Hyundai Motor India

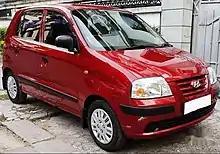
Hyundai Santro Xing (discontinued-2015) was a successful car in India. It was manufactured only by HMIL.

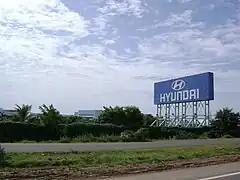

Hyundai Motor India Limited (HMIL) is the Indian subsidiary of the South Korean automobile manufacturer Hyundai Motor Company. It is the second largest car manufacturer in India by sales.